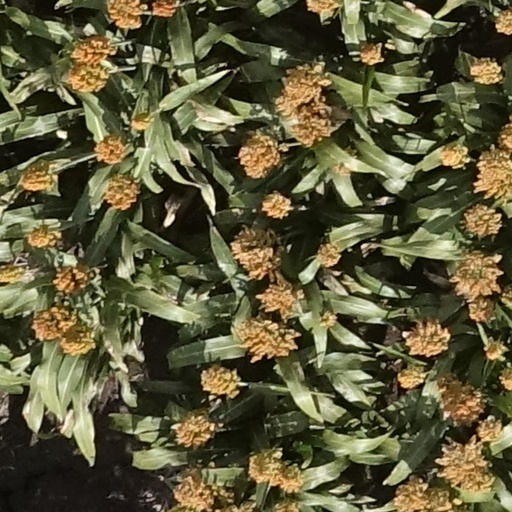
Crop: sorghum